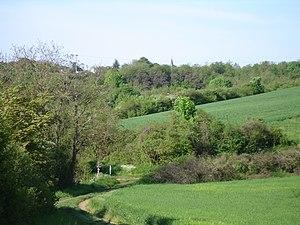
Itinéraire de rando à Buxerolles
Buxerolles est une commune du Centre-Ouest de la France, située dans la proche banlieue nord de Poitiers dans le département de la Vienne en région Nouvelle-Aquitaine.